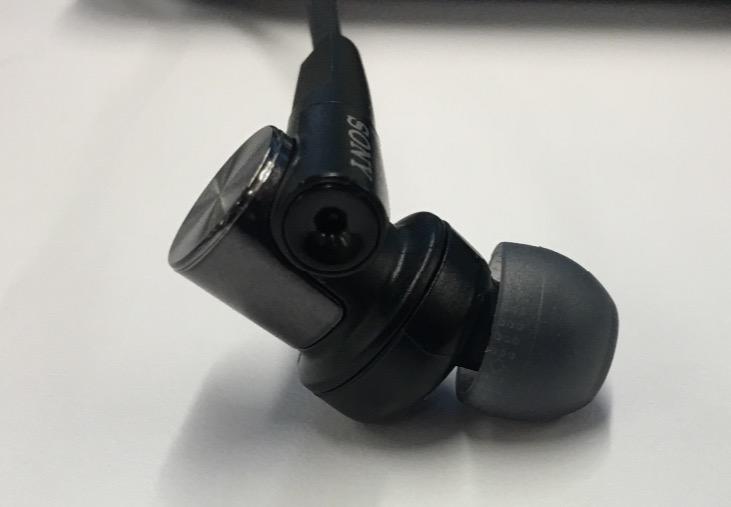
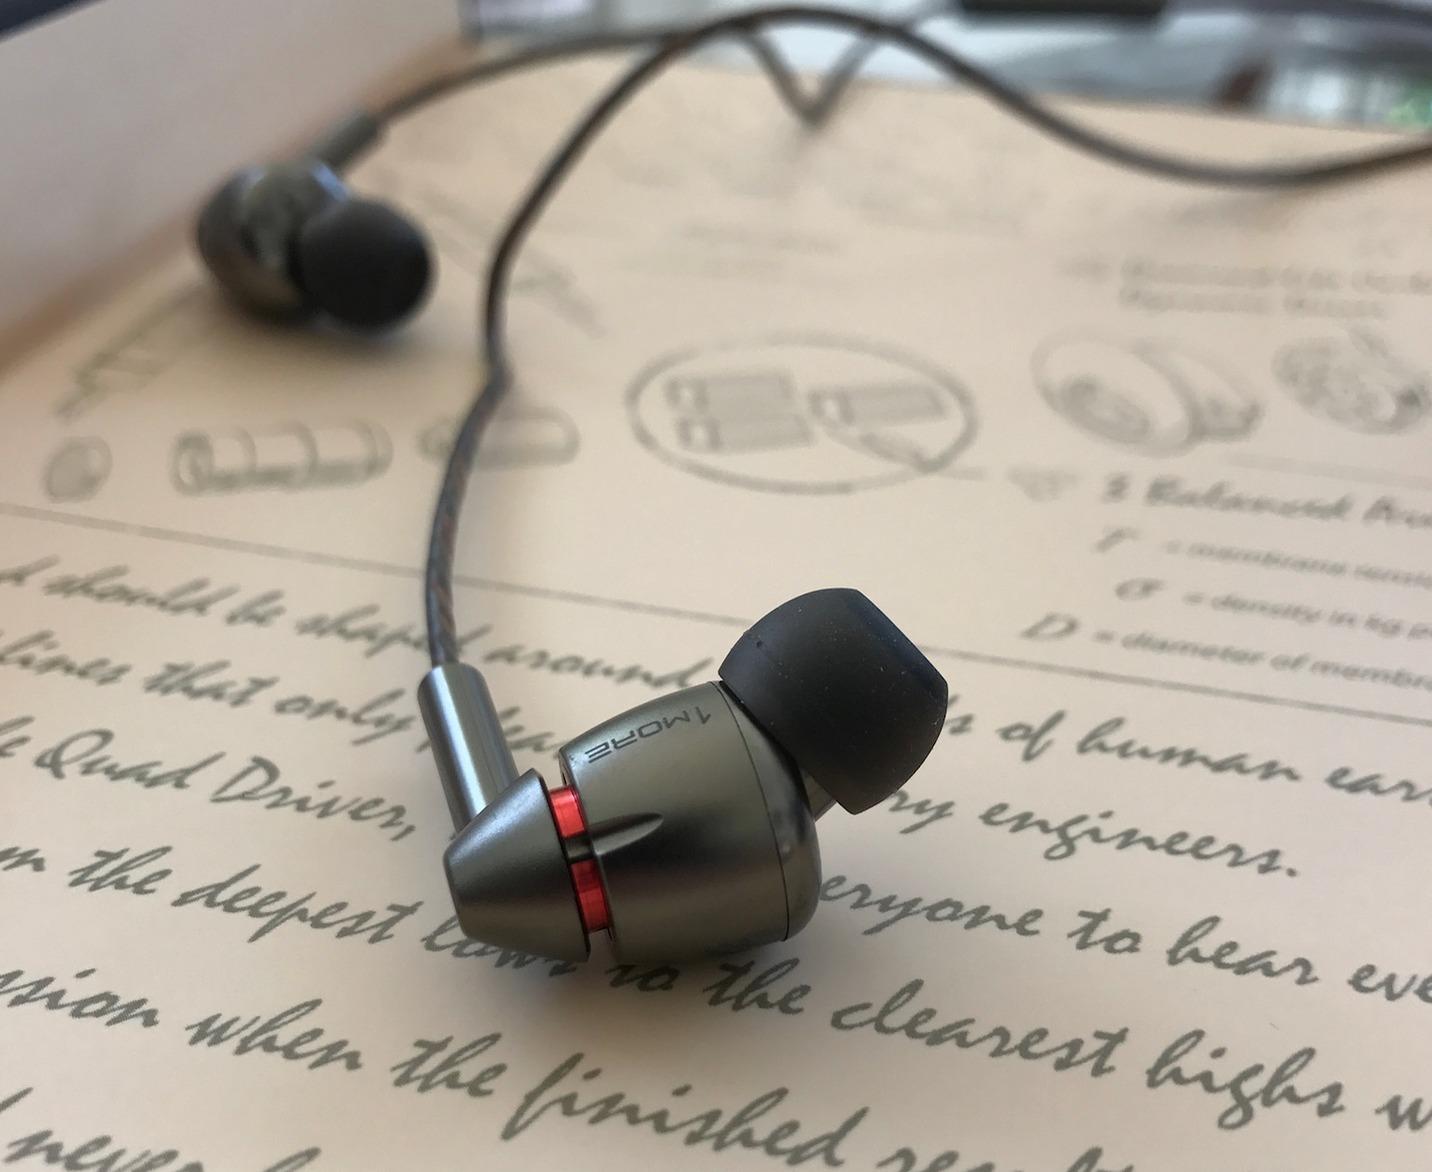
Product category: headphones
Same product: no